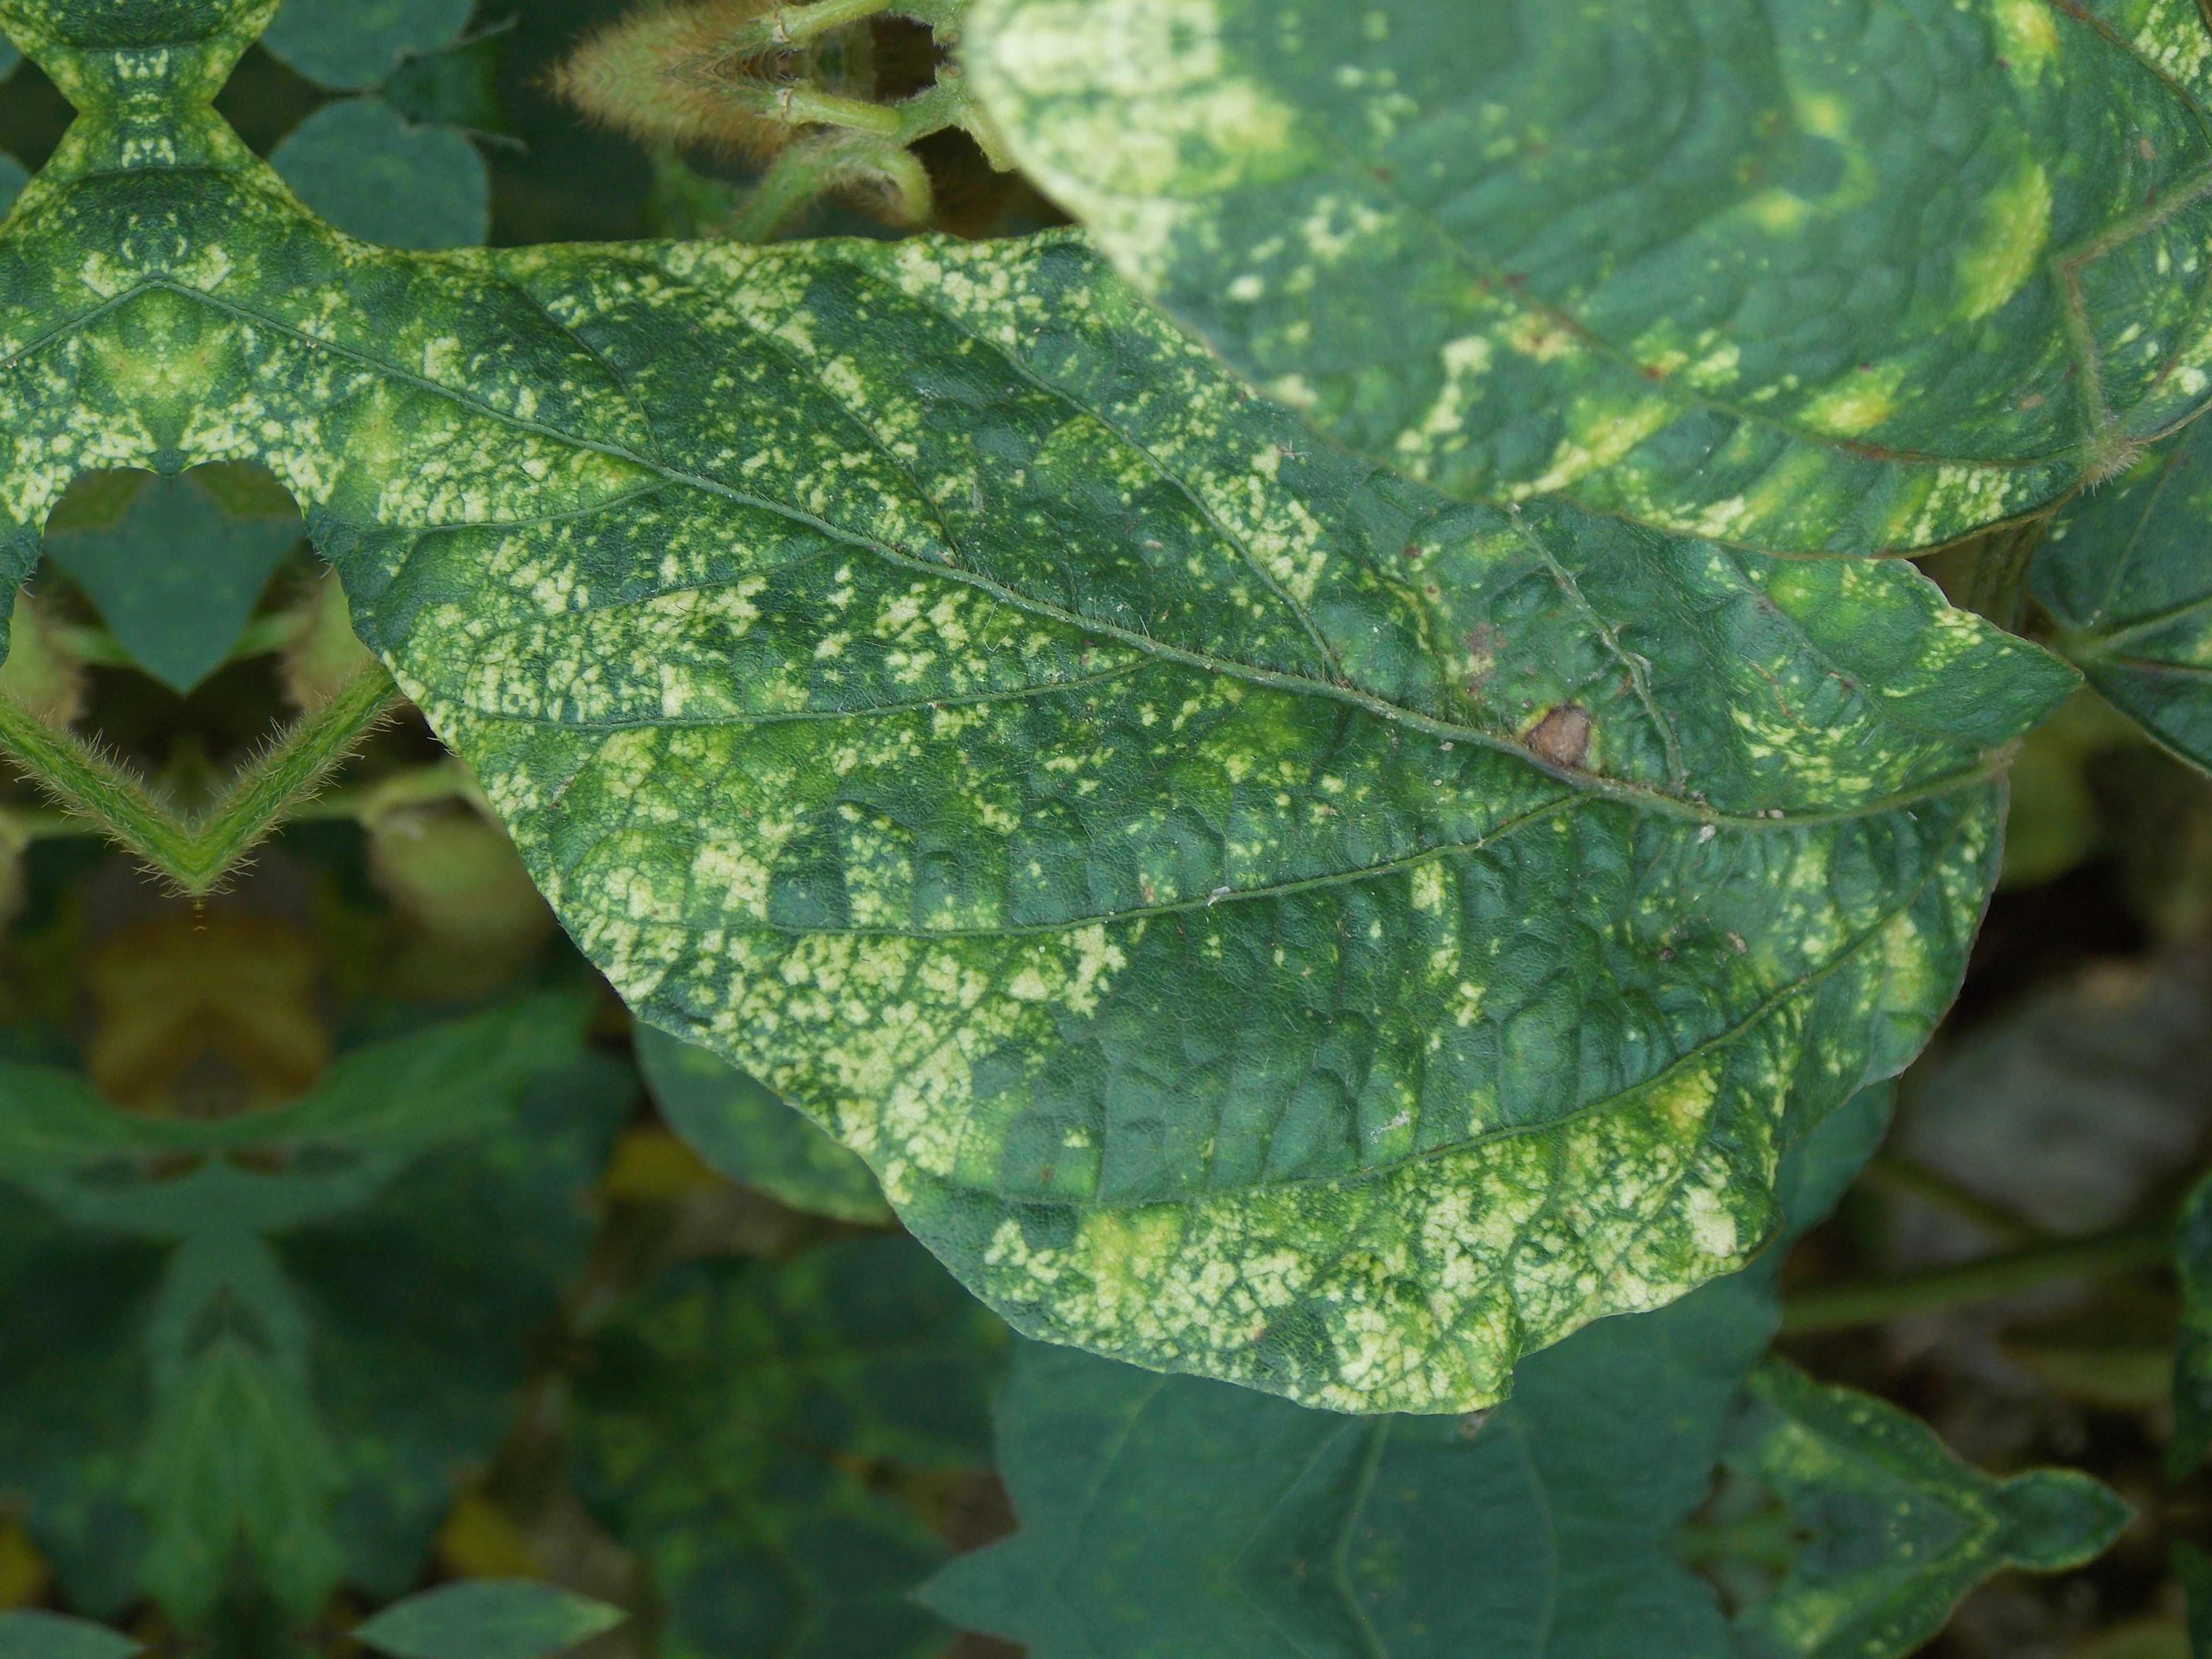
Label: Disease